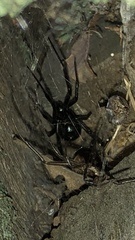
Species: Lactrodectus_hesperus